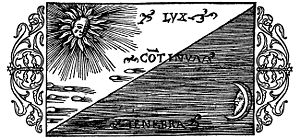
Polarnat
Illustration fra Olaus Magnus' Historia de gentibus septentrionalibus ("De nordiske folks historie") fra 1555 som viser hvordan "det yderste nord kun består af én lang dag og én lang nat".
Polarnat eller mørketid er en tilstand af 24 timers mørke, når solen ikke når over horisonten. Polarnat kan observeres nord for den nordlige polarcirkel og syd for den sydlige polarcirkel efter hhv. vinter- og sommersolhverv. Det modsatte fænomen kaldes midnatssol, hvor solen er oppe 24-timer om dagen.